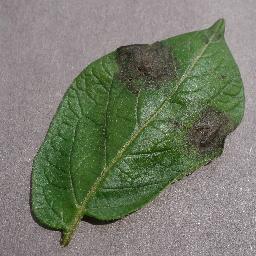
Label: Potato___Late_blight